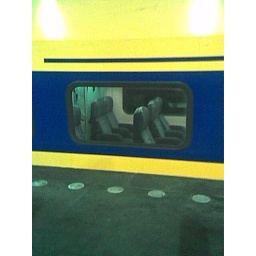
Amsterdam CS.First class seats in a crowded train.First shot of a train with new cameraphone.